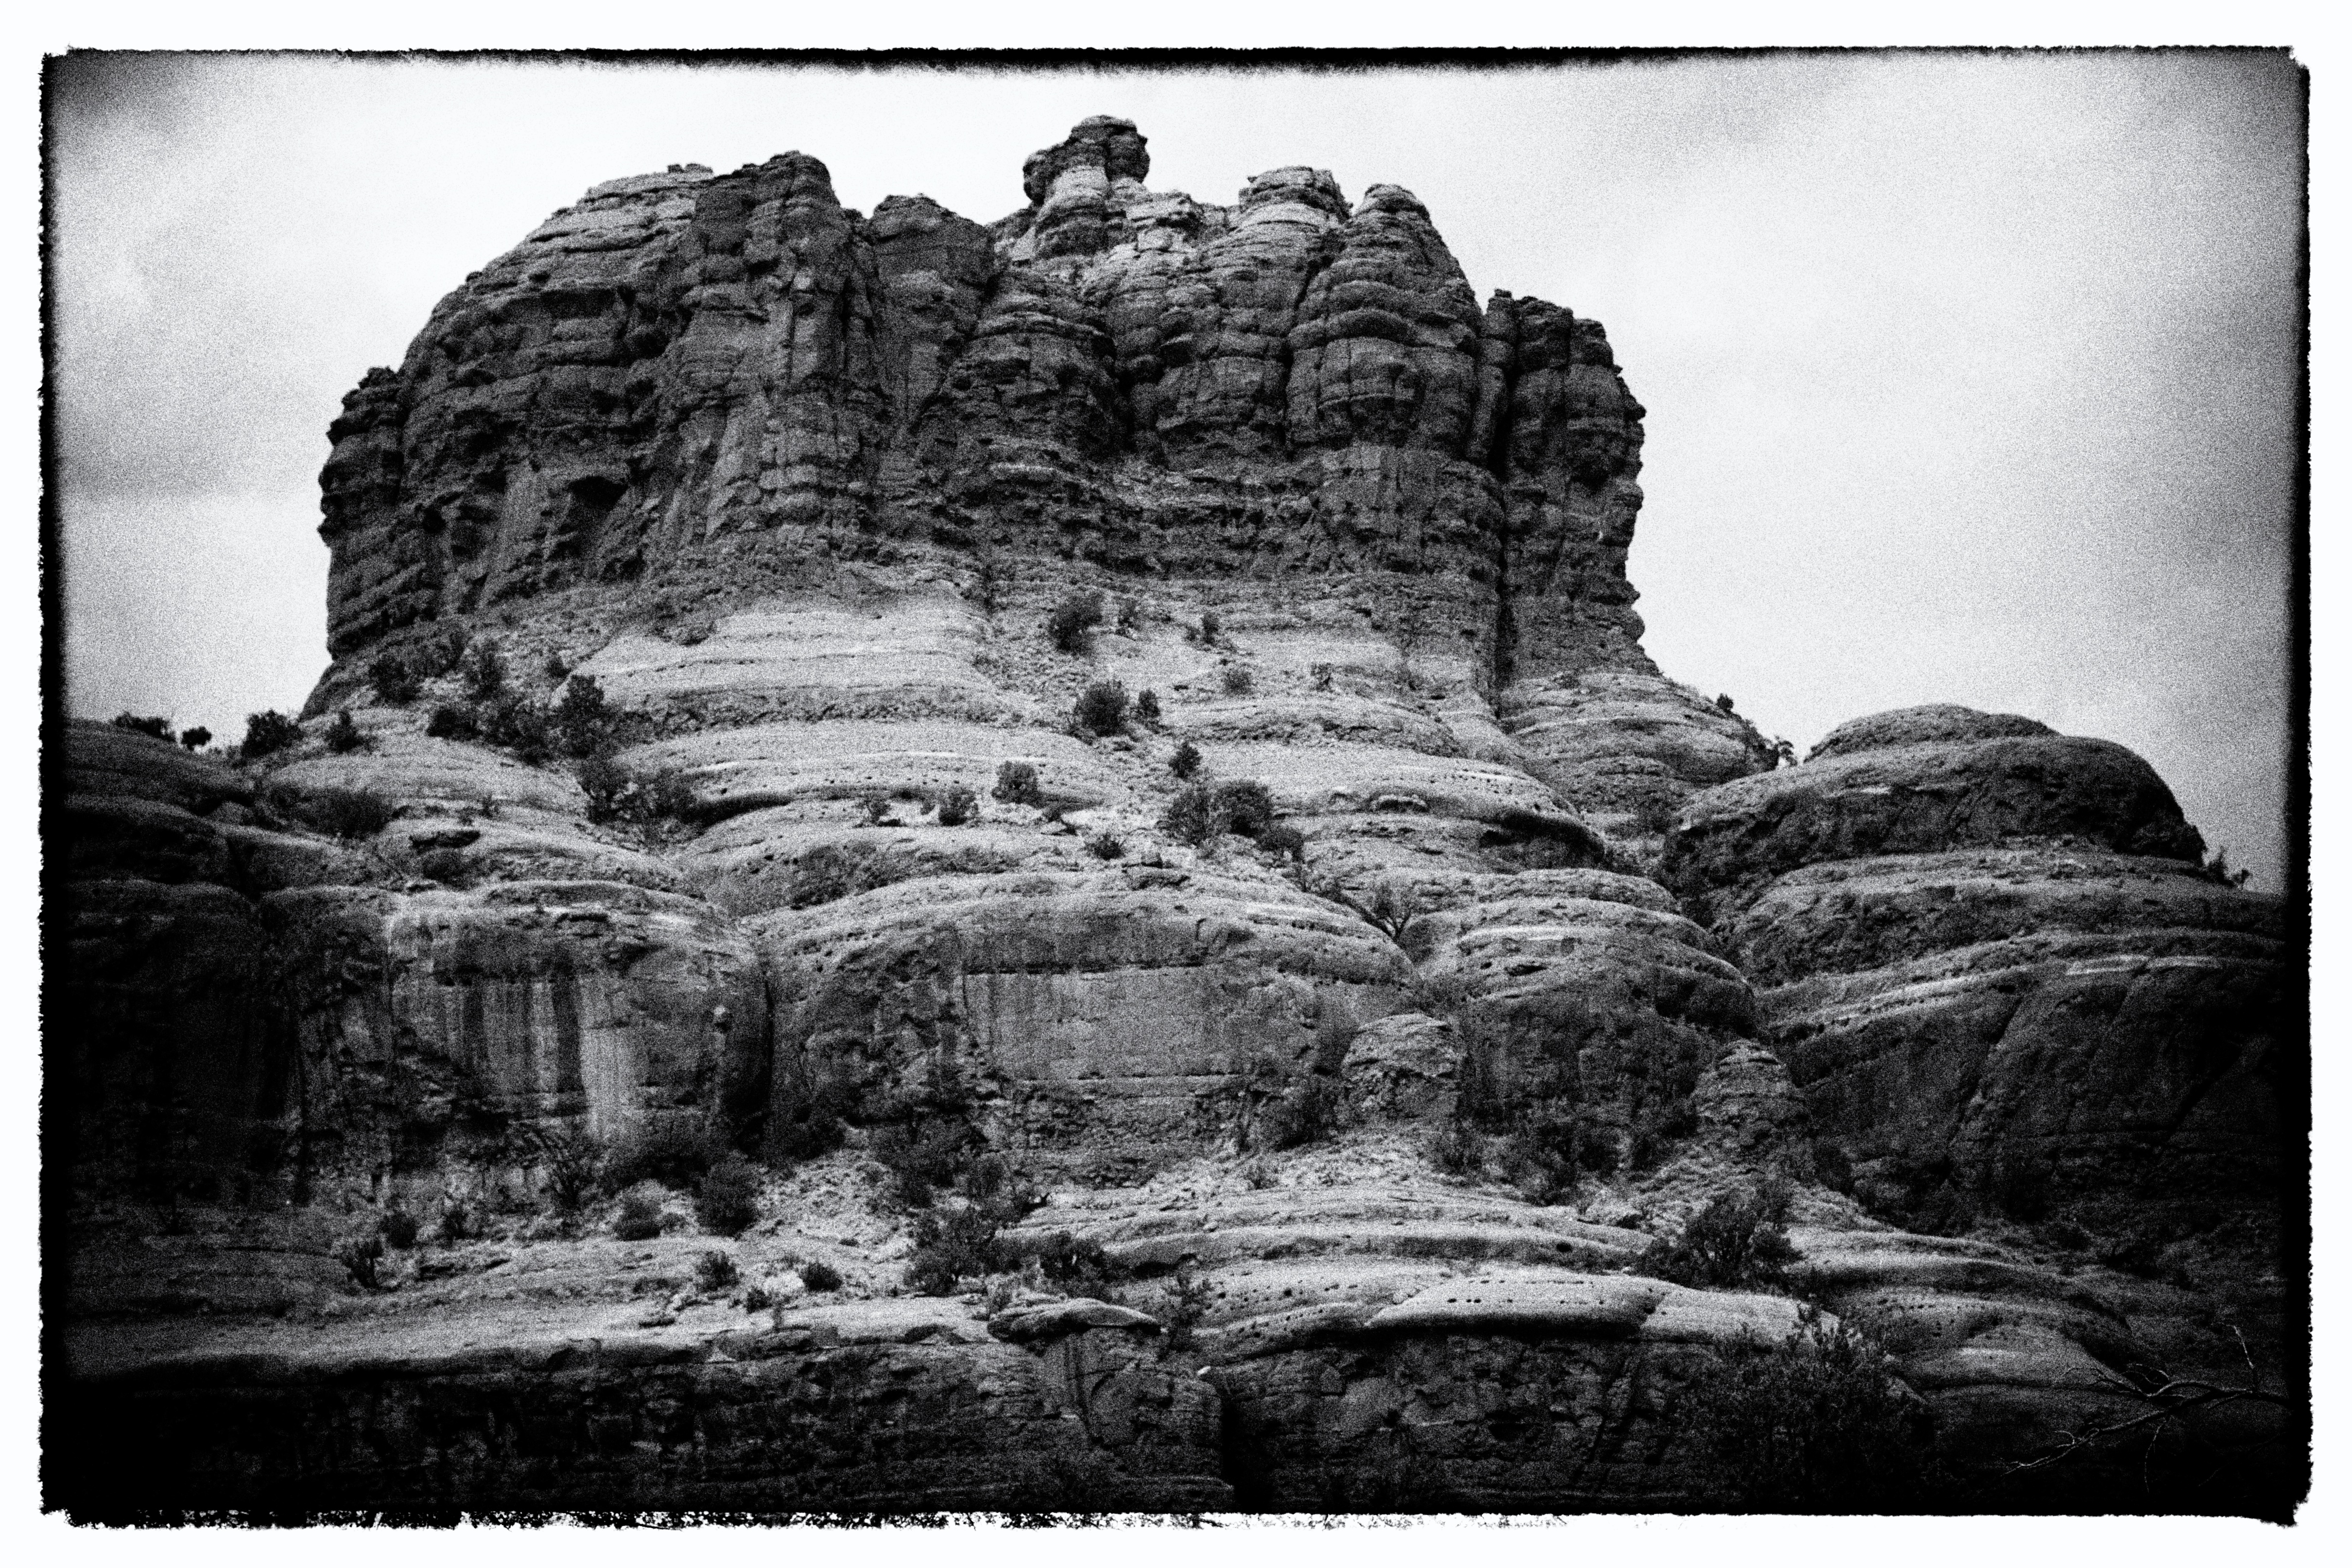
rock, black and white, formation, monochrome, cool image, sketch, drawing, photograph, image, monochrome photography